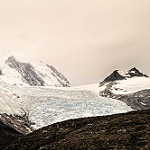
Scene: Outdoor